Tiki culture

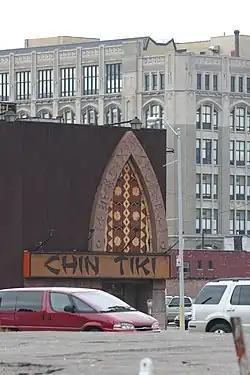
Shuttered Chin-tiki restaurant in Michigan (2006)

Yma Sumac first appeared on radio in 1942. Born in Peru, she was not Polynesian but she quickly became famous because of her diverse vocal range and in 1946 her home government formally supported her claim to be a descendant of Atahualpa, the last Incan emperor. With enough "exotic" credibility to be packaged as part of tiki culture, especially after Heyerdahl linked tiki to the Andes in 1947, she released albums with names such as "Voice of the Xtabay" and "Legend of the Sun Virgin". These featured tiki-like South American stone carvings and exploding volcanoes on their covers. She also went on to play in minor film roles, such as "Secret of the Incas". "Voice of the Xtabay" was produced and composed by Les Baxter, who had started to experiment with theremin mood music on "Music Out of the Moon" a few years earlier.